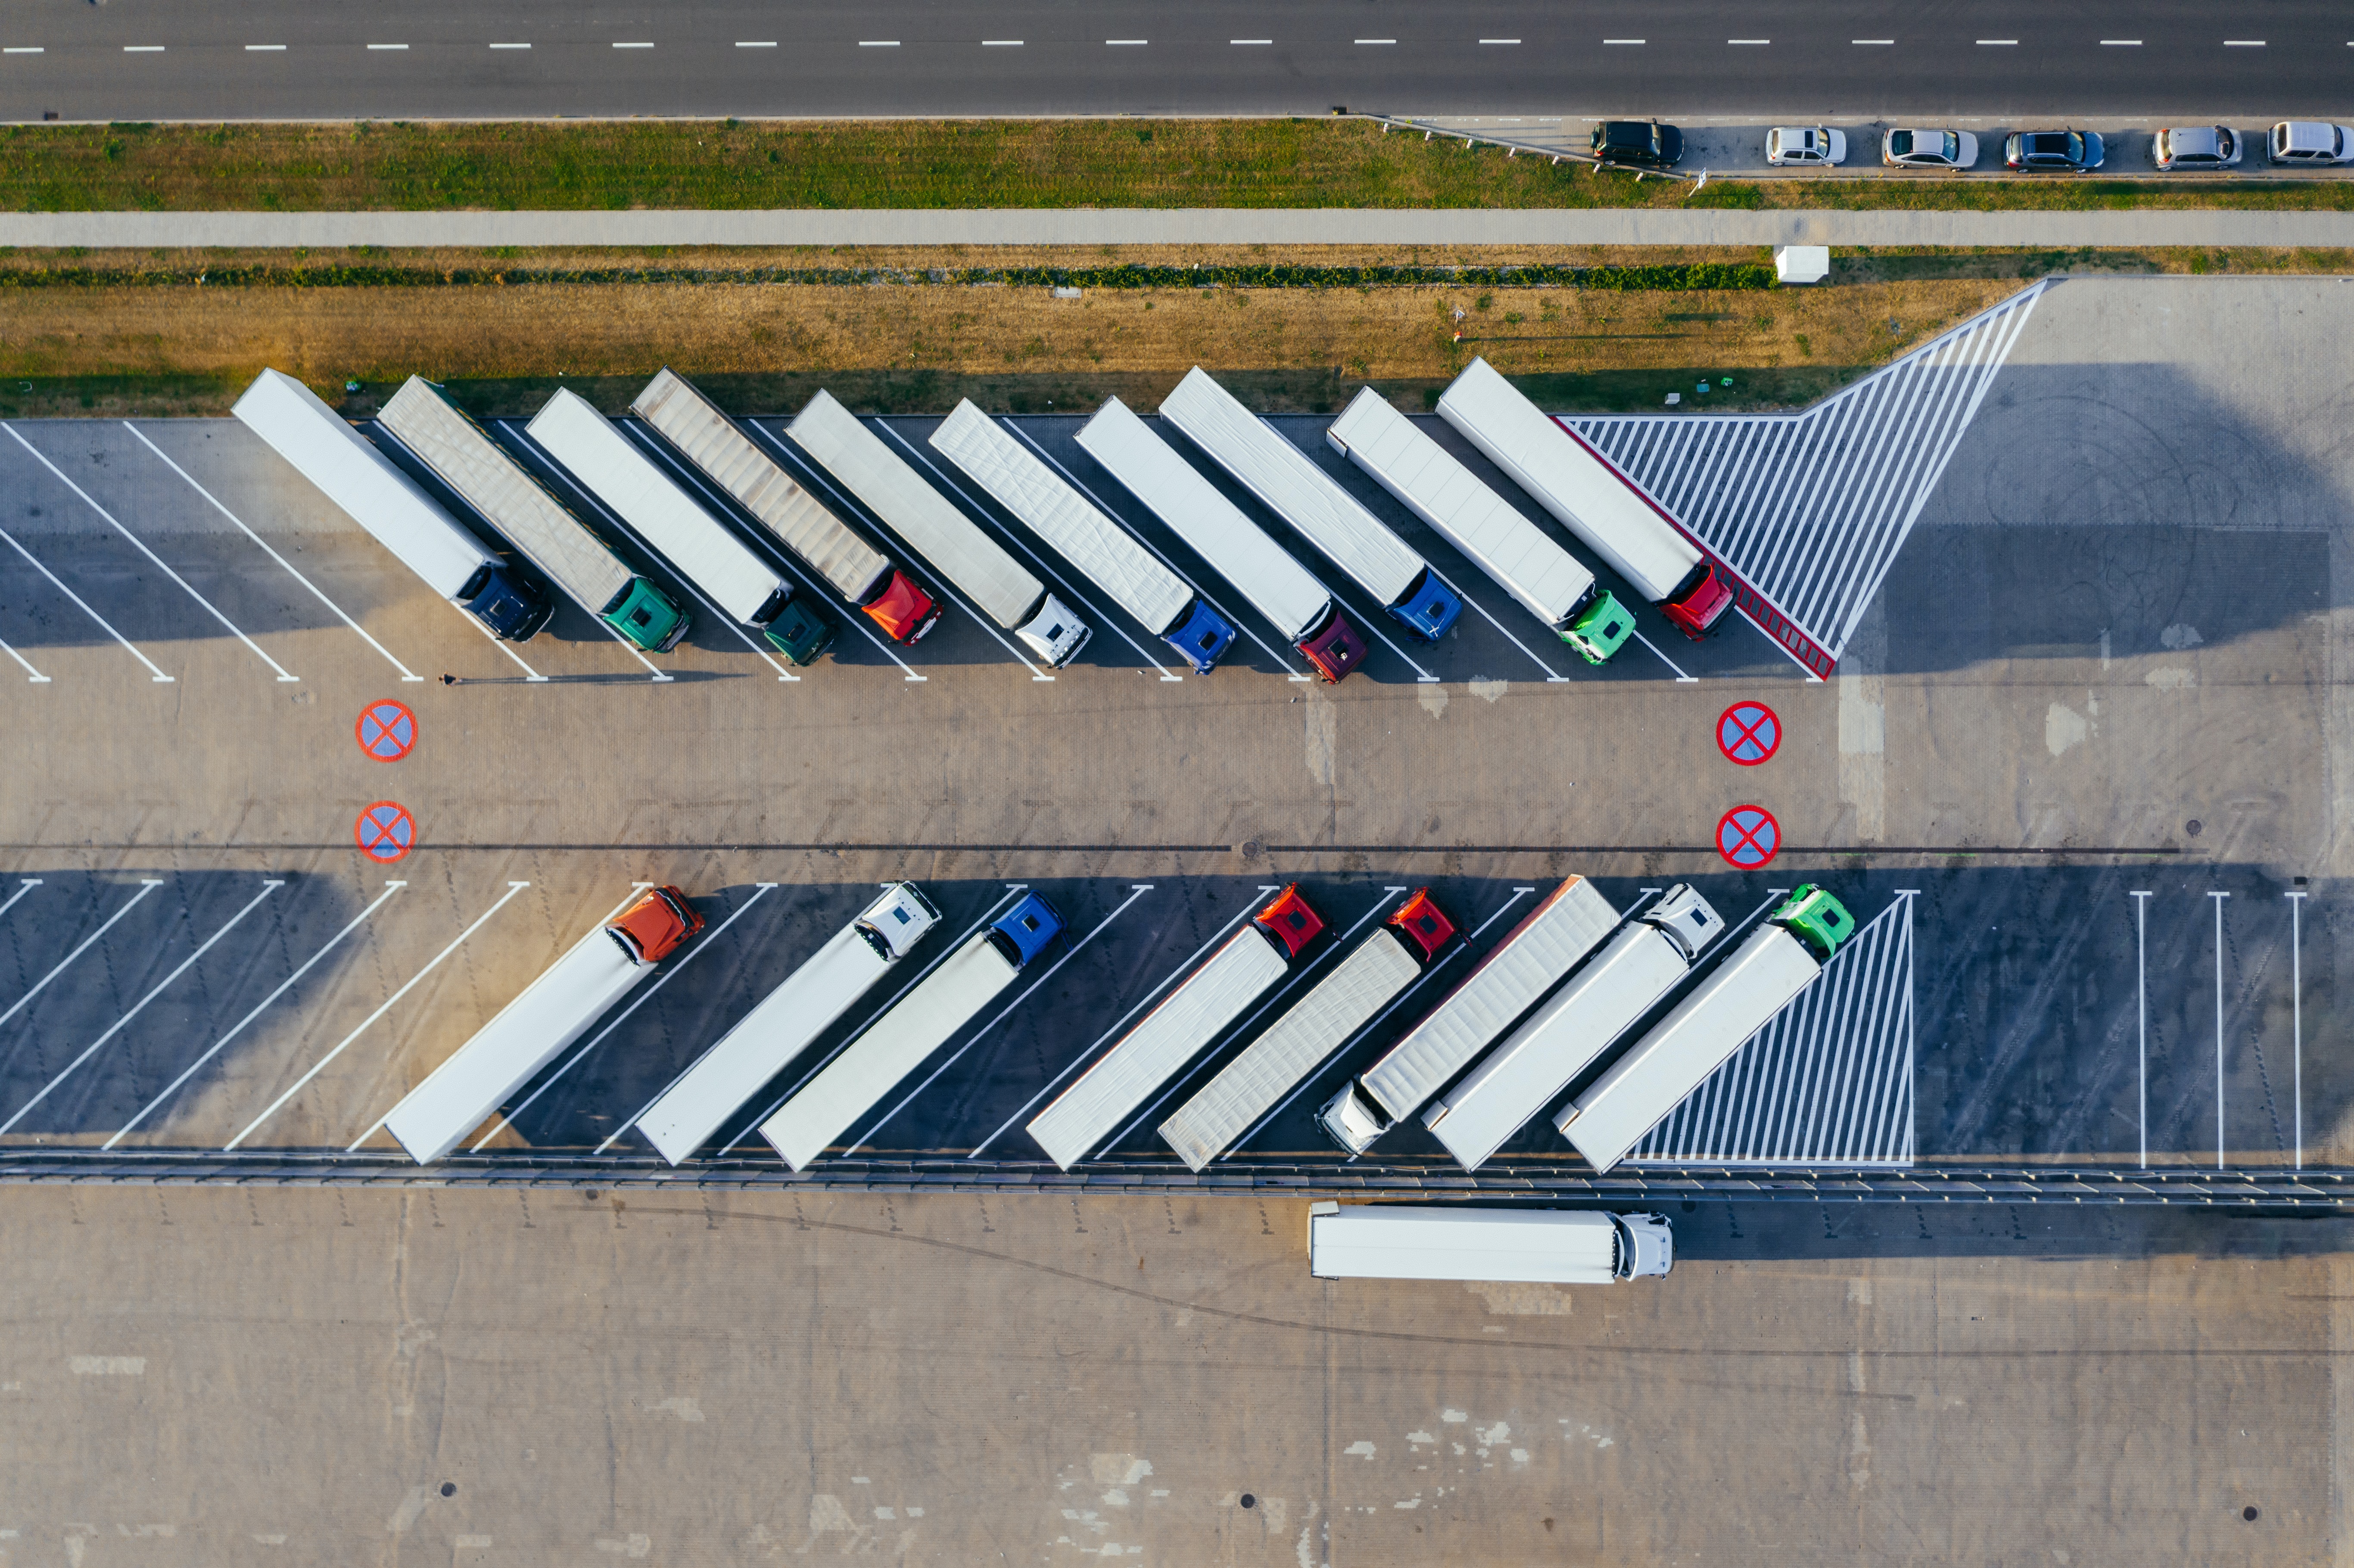
truck, logistic, plant, vehicle, wood, line, building, rectangle, tree, road surface, asphalt, parallel, air travel, font, urban design, composite material, stadium, sport venue, technology, pattern, aviation, wing, roof, flap, facade, airline, metal, runway, aircraft, symmetry, city, flooring, aerospace engineering, airport, concrete, flight, transport, airliner, steel, road, grass, advertising